Chimichurri

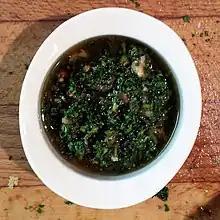

 is an uncooked sauce used as an ingredient in cooking and as a table condiment for grilled meat. Found originally in Argentina and used in Argentinian, Uruguayan, Paraguayan and Brazilian cuisines, it has become widely adopted in most of Latin America. The sauce comes in green and red varieties. It is made of finely chopped flat-leaf parsley, chili peppers, minced garlic, olive oil, oregano, and red wine vinegar or lemon juice. It is similar to Moroccan chermoula.